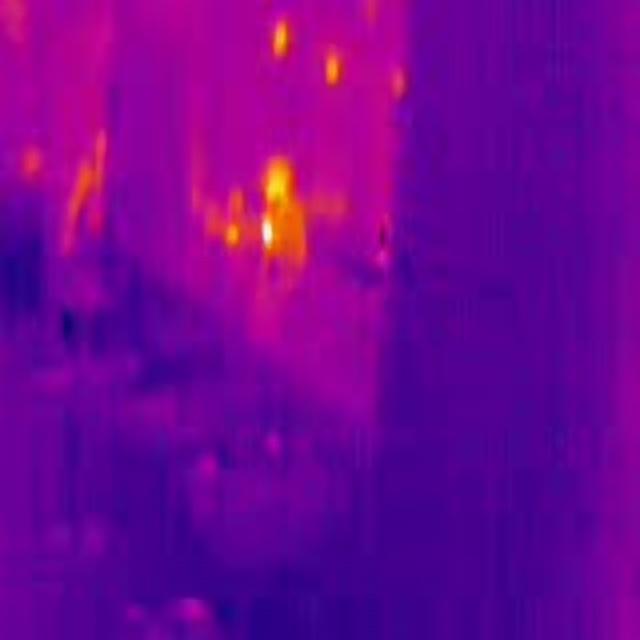
Detected objects:
label: person